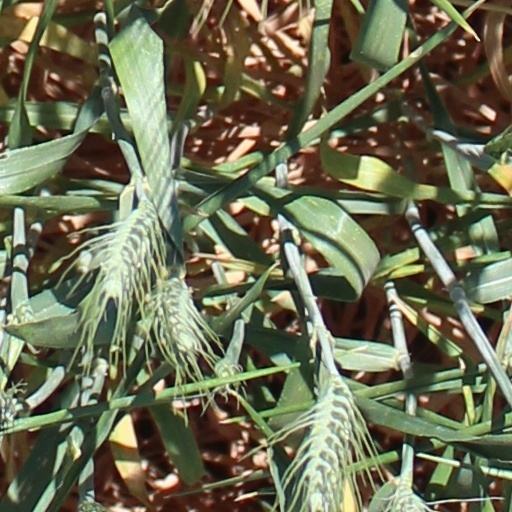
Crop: wheat